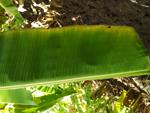
Label: xamthomonas